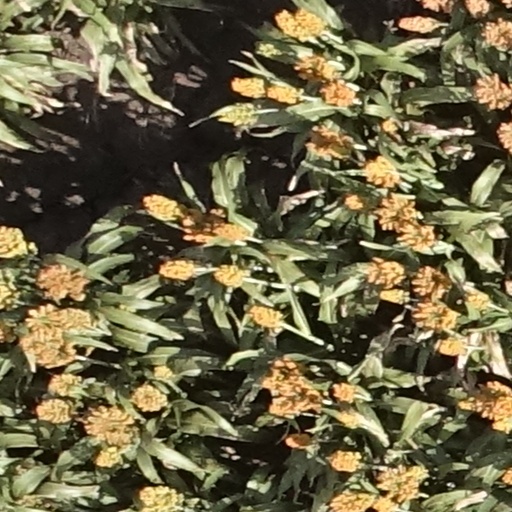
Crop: sorghum